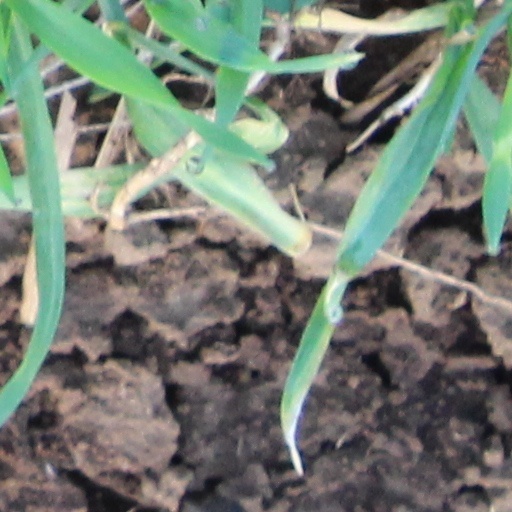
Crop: wheat